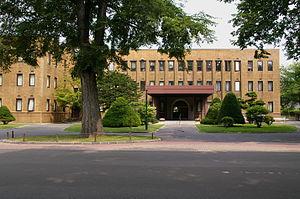
L’université de Hokkaidō est une université nationale du Japon. Elle a été fondée en 1876 comme collège d'agriculture de Sapporo, avant d'être élevée au rang d'université impériale du Japon en 1918. Elle appartient depuis 2004 à l’association des universités nationales du Japon.